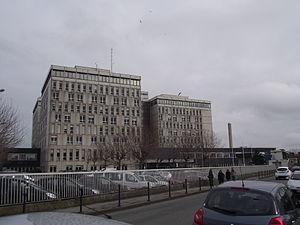
Le Centre Hospitalier de Dunkerque
Dunkerque est une commune française, sous-préfecture du département du Nord.